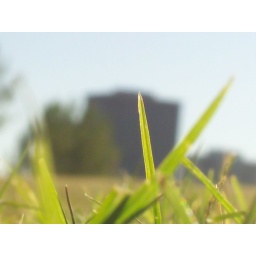
grass with phx in back ground